Cat Ferguson

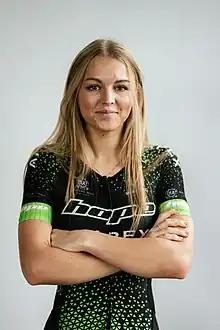
Cat Ferguson in 2023

Catrin "Cat" Ferguson (born 27 April 2006) is a British racing cyclist, competing across road, cyclo-cross and track racing disciplines. She is a four-time World Junior Champion, holding four titles across two disciplines, all won in 2024. She is the 2024 Junior Track Cycling World Champion in both the team pursuit and the omnium, and the 2024 Junior Road Cycling World Champion in both the time trial and road race. She was the first cyclist to win the World Junior road double since compatriot Zoe Bäckstedt. Ferguson additionally won two silver medals at the 2024 UCI Cyclo-cross World Championships, in the women's junior race and the mixed team relay.